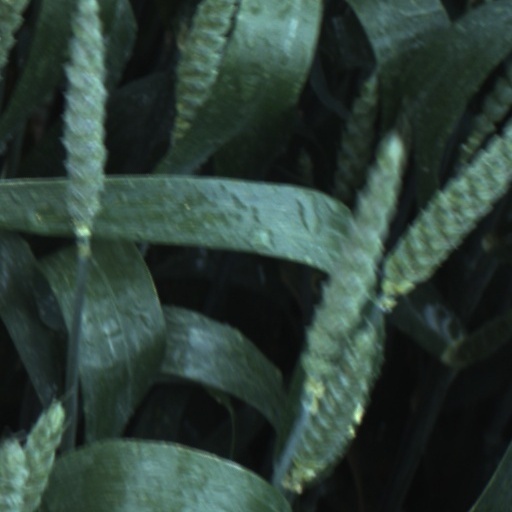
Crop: wheat